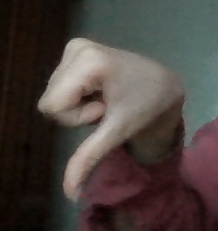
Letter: waw